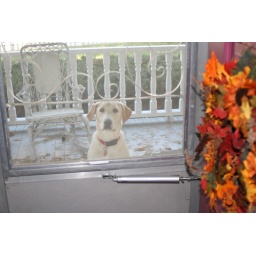
This is Blue sitting patiently by the door waiting for me to let her in.